Rio–Antirrio Bridge

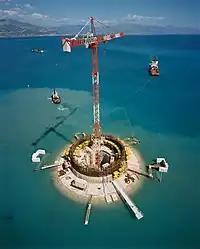
Pylon construction

Charilaos Trikoupis was a 19th-century prime minister of Greece who suggested building a bridge in the current location, but Greece's finances at the time didn't permit its construction.